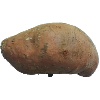
Label: potato_sweet